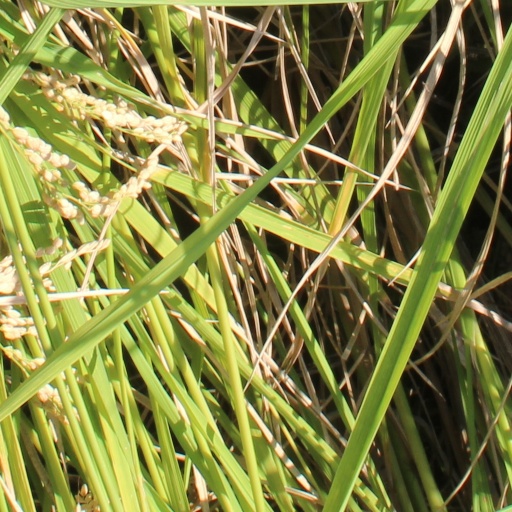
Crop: rice